Standschütze Hellriegel M1915

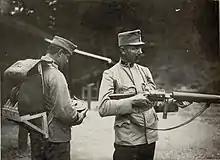
A soldier carries the Hellriegel's drum magazines while another carries the gun

As can be seen from the surviving photographs, the operation of the submachine gun required two men, a shooter and a magazine carrier. The magazine carrier wears a backpack that could contain five drum magazines, two box magazines and a kit for cleaning the weapon. The shooter wears a shoulder belt, which may have been used to carry the submachine gun. It is possible that the metal buckle on the belt was used for marching fire while shooting from the hip. A similar device was later used for the Browning Automatic Rifle, a "cup" that supported the stock of the automatic rifle when held on the hip.